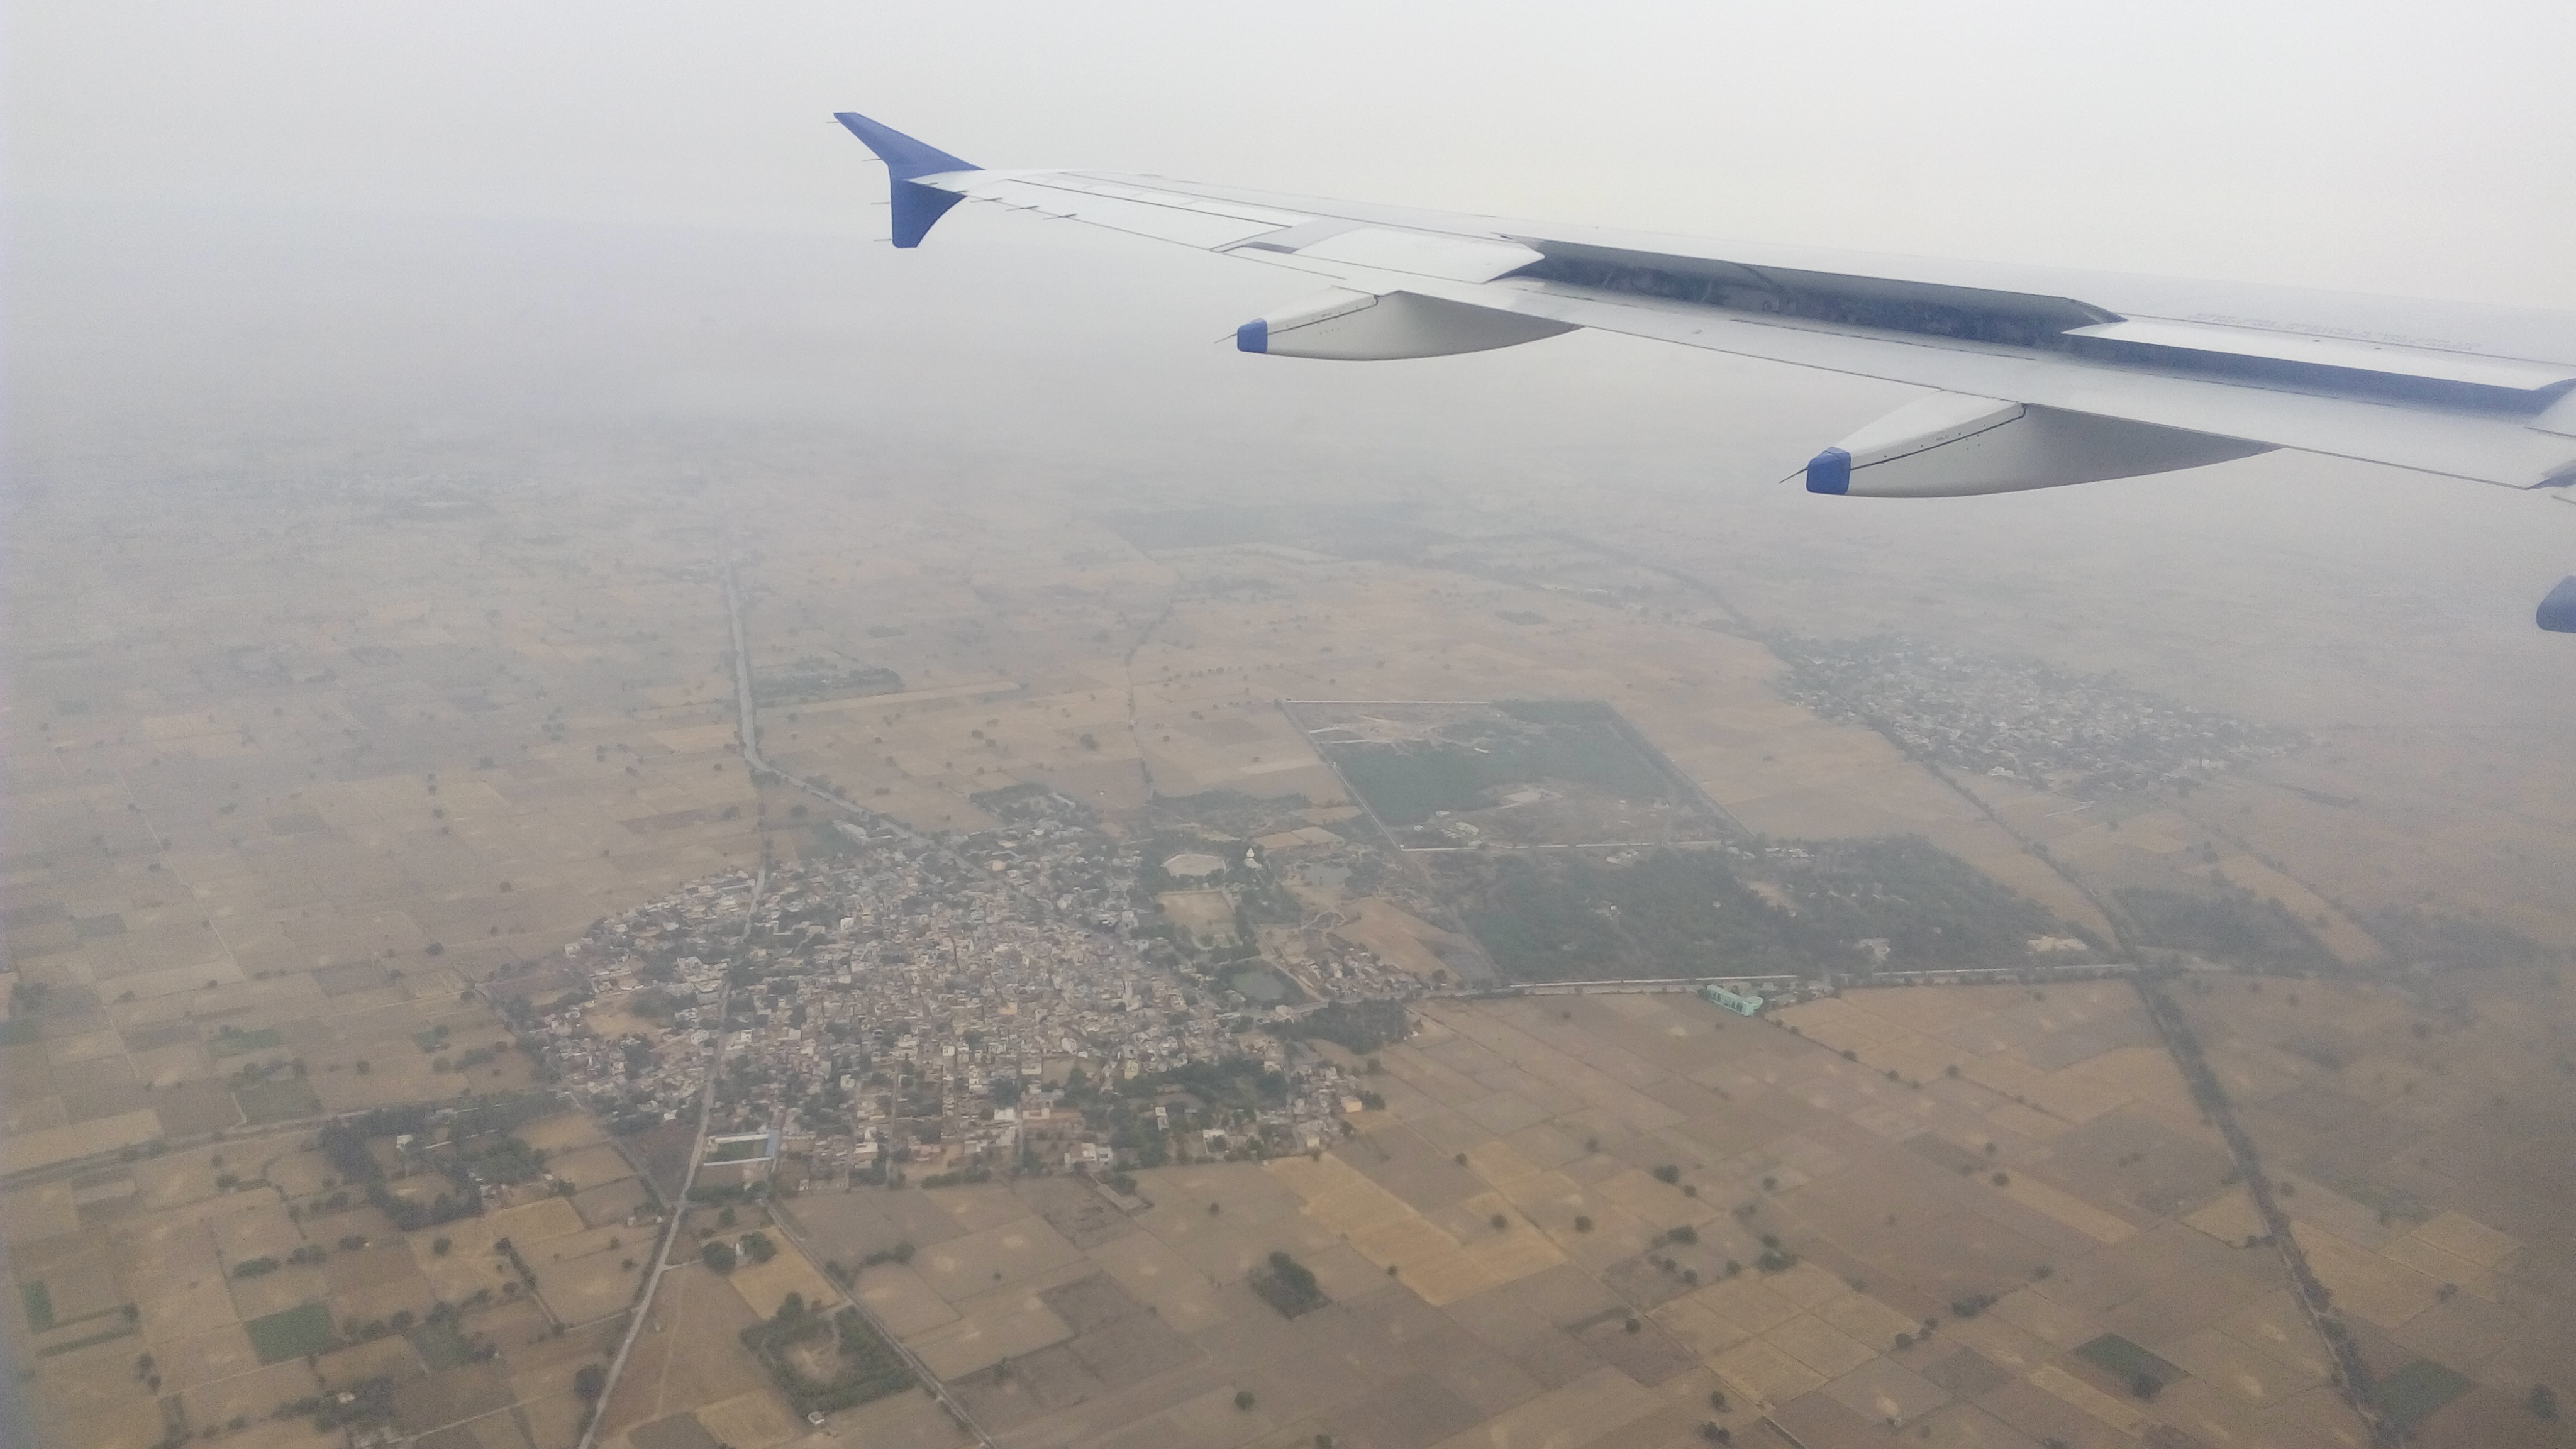
wing, airplane, aircraft, vehicle, airline, aviation, flight, plain, airliner, takeoff, air force, aerial photography, jet aircraft, air travel, atmosphere of earth, wide body aircraft